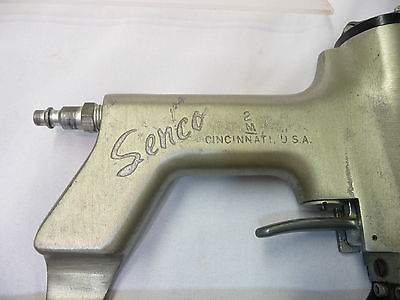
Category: stapler